Sigai

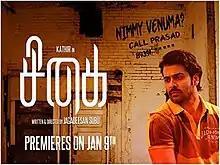
Poster

Sigai is a 2017 Tamil language drama film directed by Jagadeesan Subu. The movie has Kathir in the lead role while Meera Nair, Raj Bharath, Riythvika, and Mayilsamy are in supporting roles. Kathir plays the role of a transgender person, and a non-resident Indian who occasionally comes to India to visit his school friend.